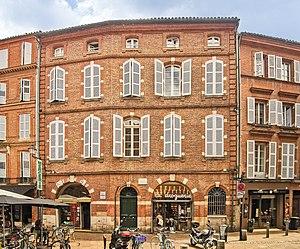
La rue des Puits-Clos est une rue du centre historique de Toulouse, en France, au cœur du quartier du Capitole, dans le secteur 1 de la ville. Elle appartient au site patrimonial remarquable.